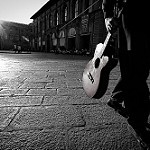
Scene: Outdoor